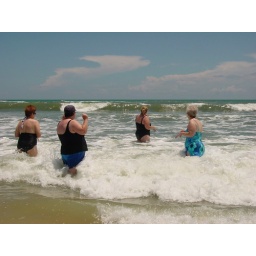
2008-16-14 Playing in water on beach